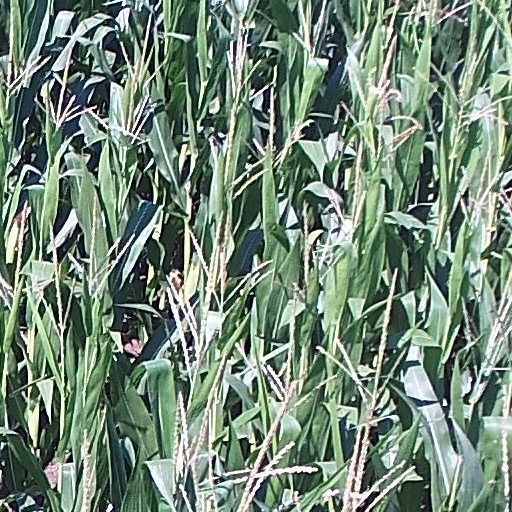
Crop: maize; corn